Climbing galaxias

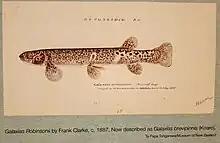
Koaro on a drawing by Frank Edward Clarke, c. 1887

The climbing galaxias or kōaro ("Galaxias brevipinnis") is a fish of the family Galaxiidae found in Australia, New Zealand, and nearby islands. The name climbing galaxias is used in Australia, and koaro or kōaro in New Zealand. Further vernacular names include short-finned galaxias, broad-finned galaxias, Cox's mountain galaxias, and Pieman galaxias.